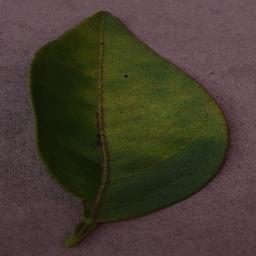
Label: Orange___Haunglongbing_(Citrus_greening)